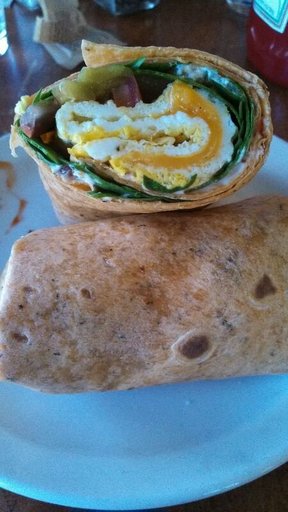
Label: breakfast_burrito